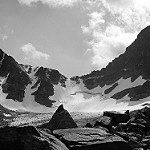
Label: B & W